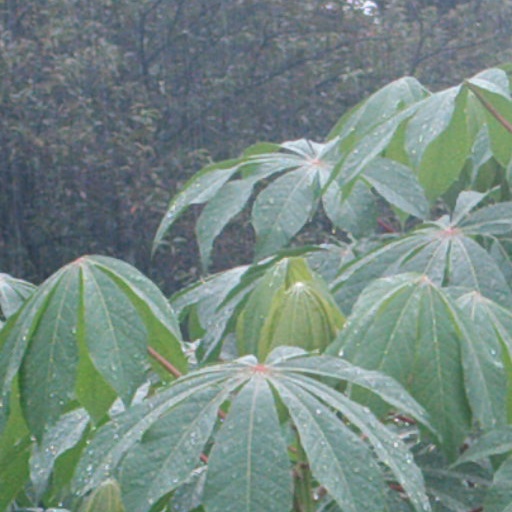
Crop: cassava